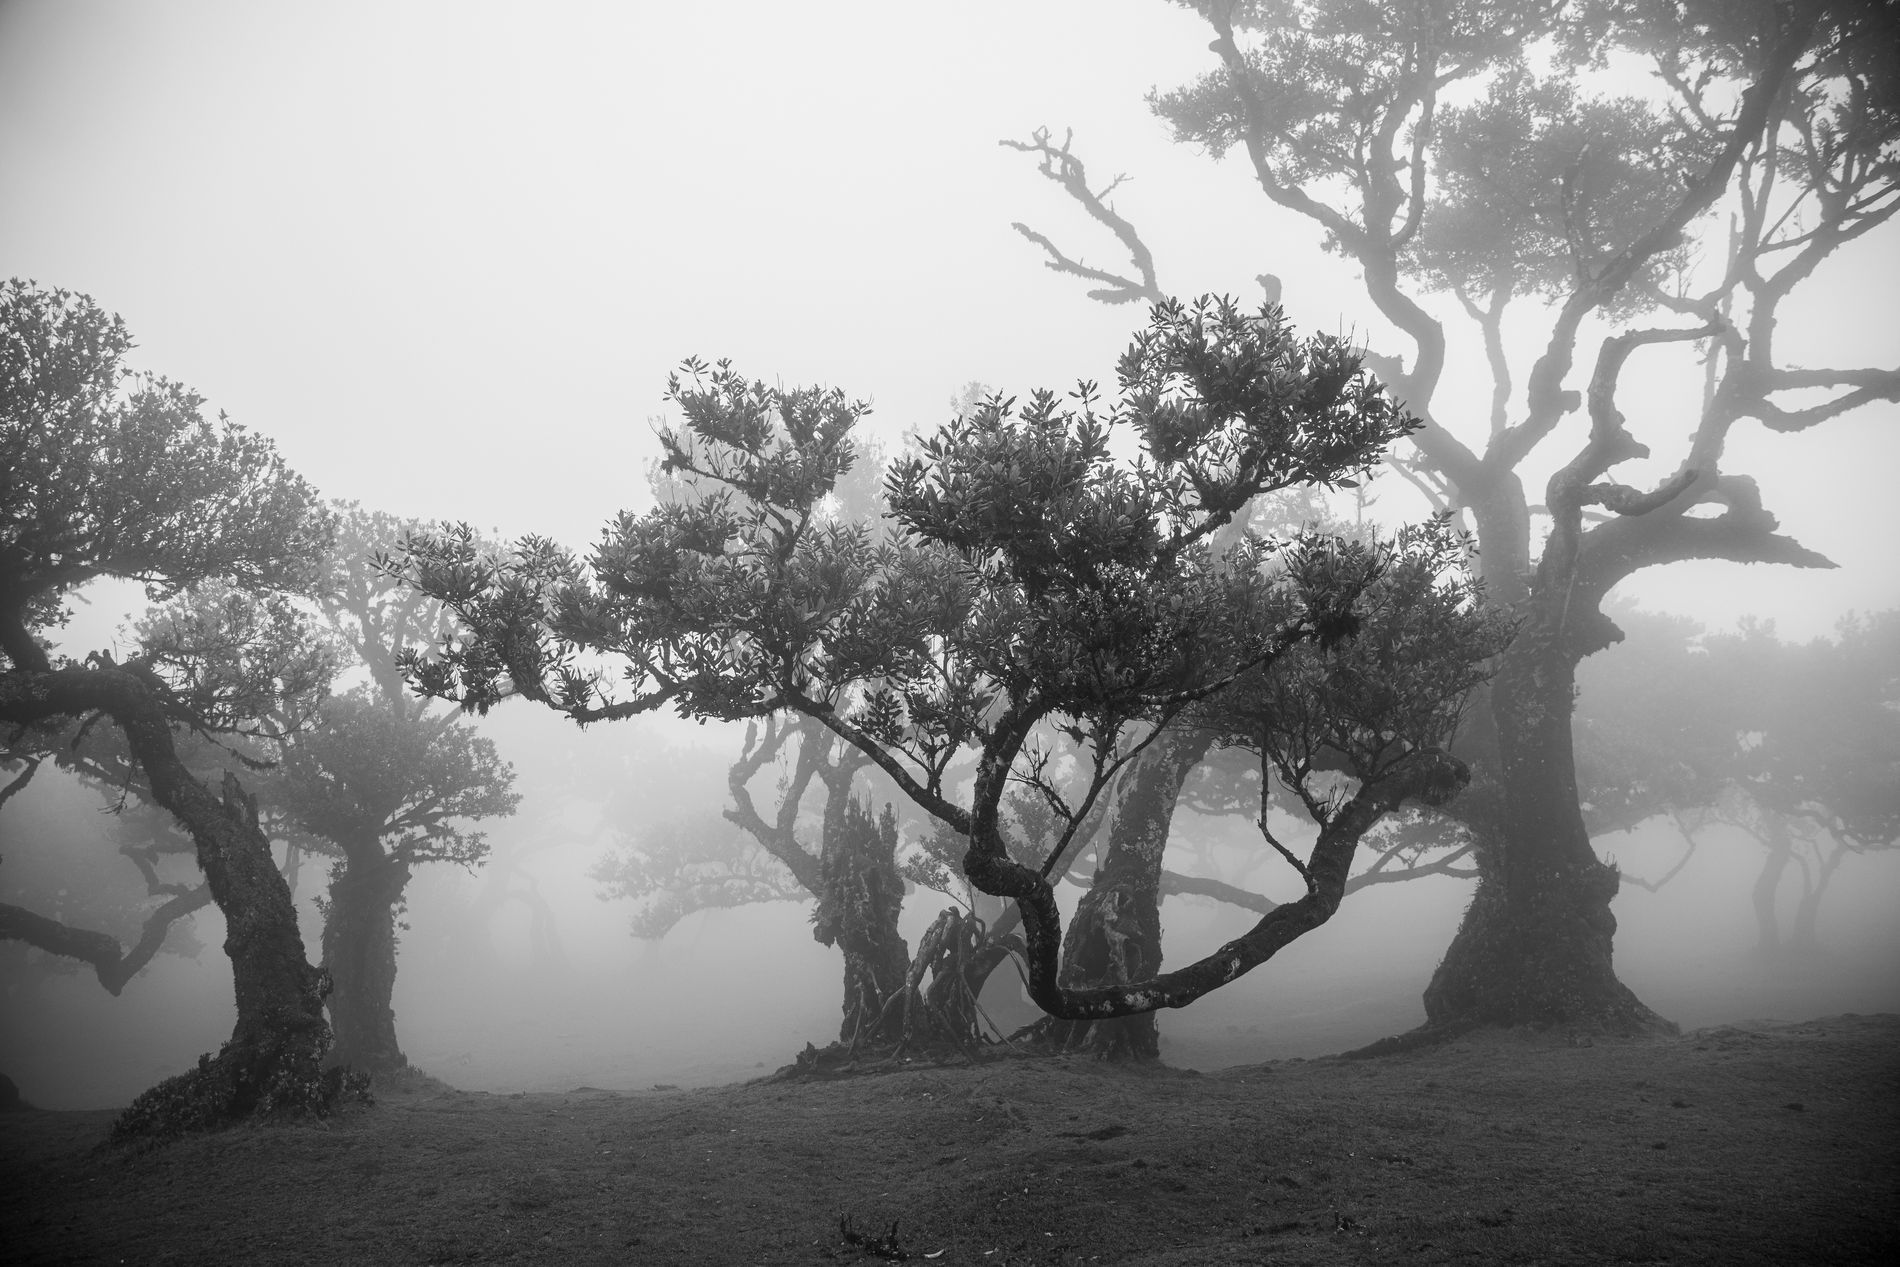
Foggy Trees
A picture of twisted trees stand on grassy ground with thick fog in the background hiding the rest of the forest.
A monochrome photo is taken from a front-facing angle. Trees of different heights both tall and short stand on soft ground. Fog fills the background, creating a quiet and mysterious mood.
Labels: Nature, Outdoors, Weather, Plant, Tree, Fog, Mist, Tree Trunk, Oak, Vegetation, Grassy ground, Foggy background, Trees
Camera: Canon Canon EOS 5D Mark IV
Lens: EF24-105mm f/4L IS USM
Aperture: F5.6
Exposure: 1/60 sec
ISO: 100
Focal length: 24